James Pollard Espy

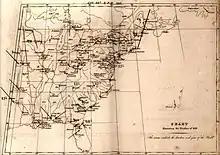
Weather map by Espy, 1843

In 1843 he was appointed the first meteorologist of the U.S. Government and was assigned to duty, first under the Surgeon General of the Army, next under the Secretary of the Navy and finally in 1848 under the Secretary of the Smithsonian Institution.